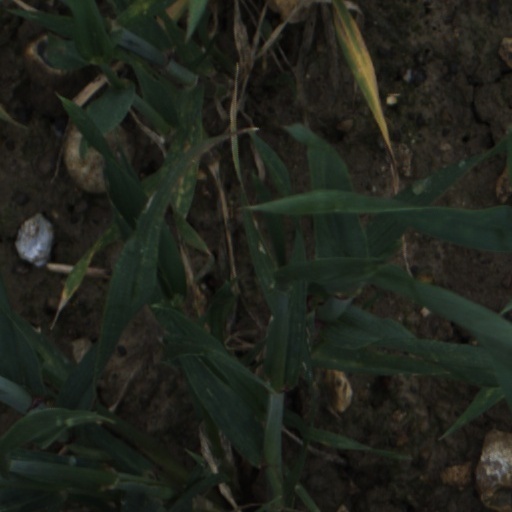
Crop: wheat